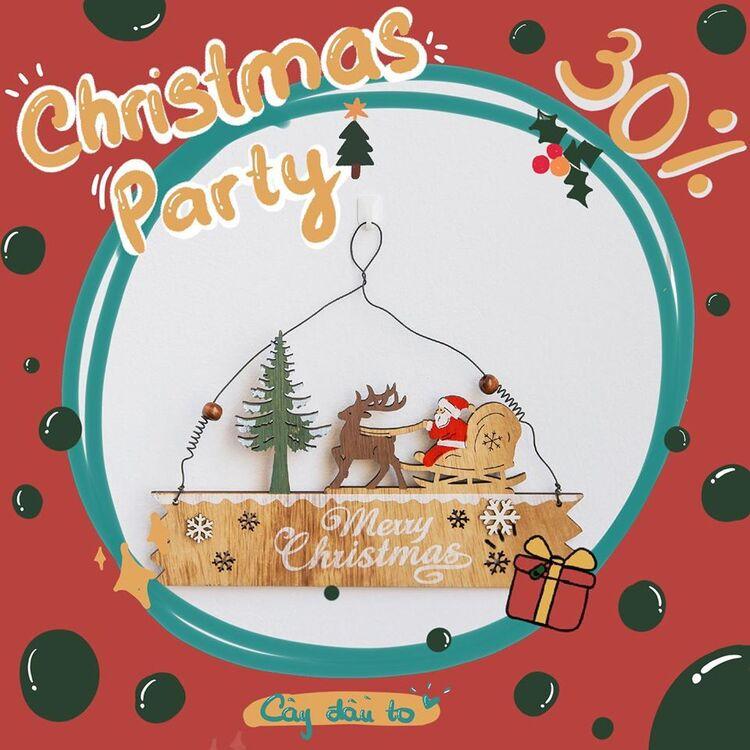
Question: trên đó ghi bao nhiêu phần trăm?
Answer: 30 phần trăm